Le Rhône 9J

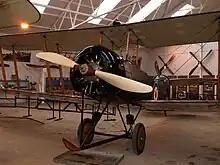
Le Rhône 110 hp engine installed in an airworthy Avro 504 biplane

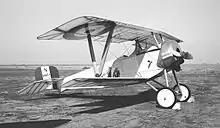
The Addems-Pfeifer Nieuport 11 replica pictured at Porterville, CA in 1962.

A Bristol M.1 replica, owned and operated by the Shuttleworth Collection remains airworthy and is powered by a Le Rhône 9J engine. The collection's airworthy Avro 504 is also powered by a 110 hp Le Rhône rotary engine. The reproduction Avro 504 at Old Rhinebeck Aerodrome has also flown with an original Le Rhone 9J powerplant, as was Cole Palen's first reproduction Fokker Dr.I triplane (now retired) for Old Rhinebeck's airshows in the 1960s, bearing American registration "N3221".